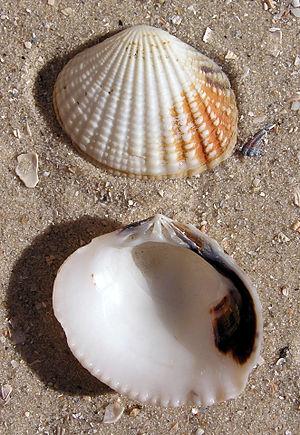
Coquilles de Gafrarium tumidum. Note: Geo-location is not available. This is studio work.
Les Veneridae sont une famille de mollusques bivalves, de l'ordre des Veneroida.